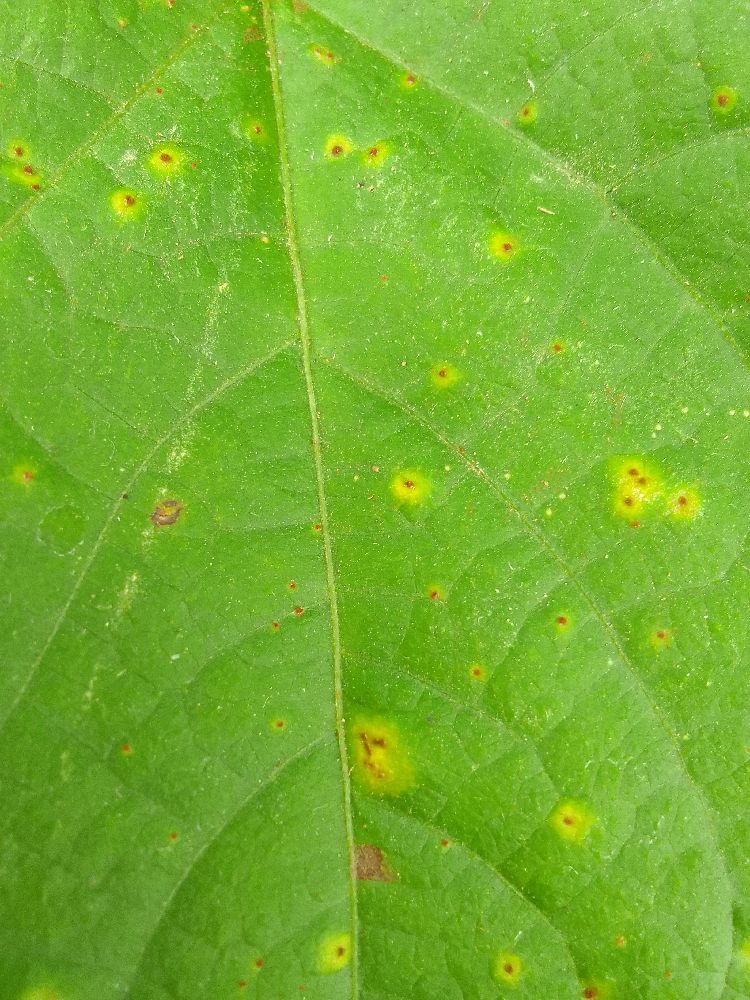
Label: rust